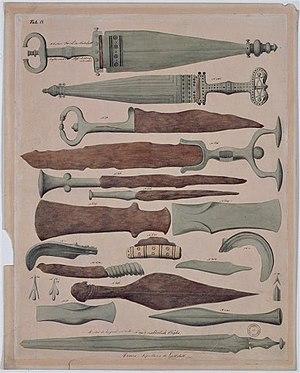
Mobilier funéraire issu de la campagne de fouilles de la nécropole de Hallstatt entre 1846 et 1863.
La culture de Hallstatt, ou culture hallstattienne, ou encore Hallstattien, est une culture archéologique du centre-ouest de l'Europe qui s'est développée entre environ 1200 et 500 av. J.-C. Elle précède la période de La Tène ou second âge du fer. Elle prend son origine au nord des Alpes sur la Tchéquie, la Bavière, et le nord de l'Autriche actuelles. Cette culture est généralement considérée par les historiens comme le berceau des peuples celtes.